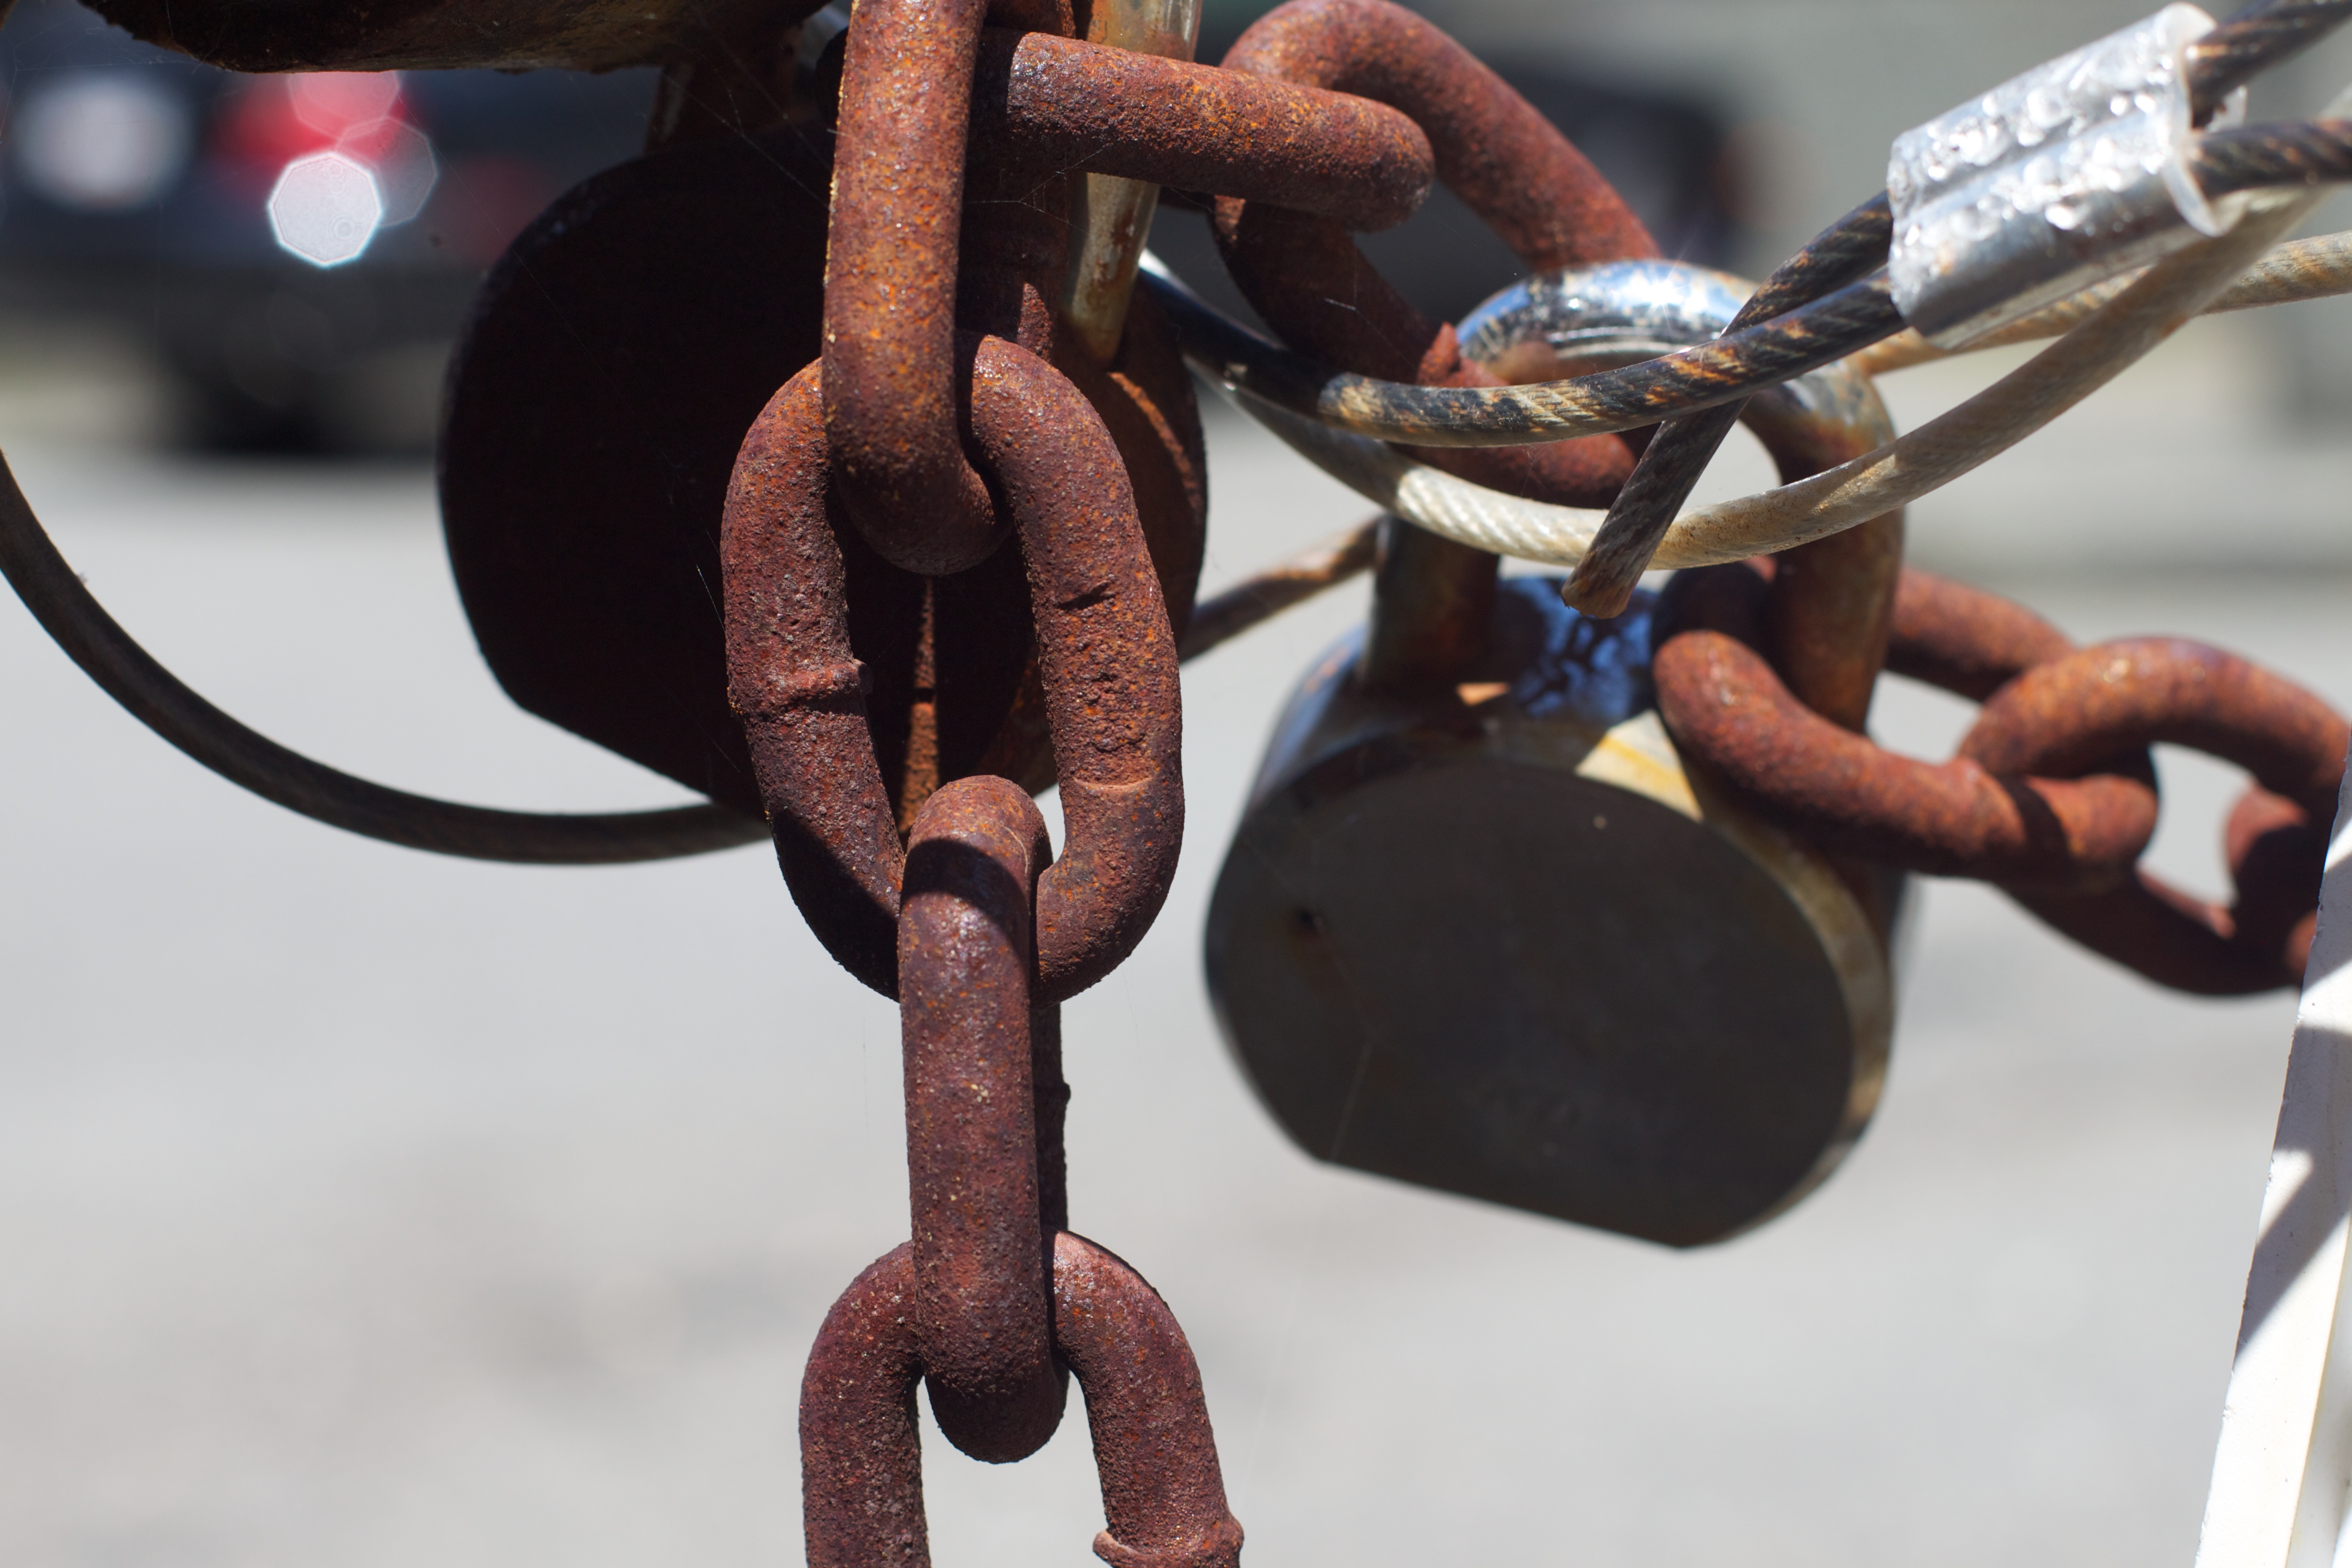
vehicle, sculpture